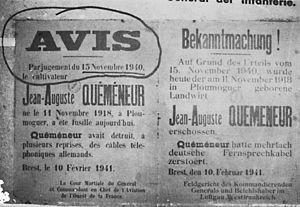
Avis rendu à Brest de la cour martiale allemande condamnant Jean-Auguste Quéméneur à être fusillé (10 février 1941)
Ploumoguer [plumogɛʁ] est une commune du département du Finistère, dans la région Bretagne, en France.